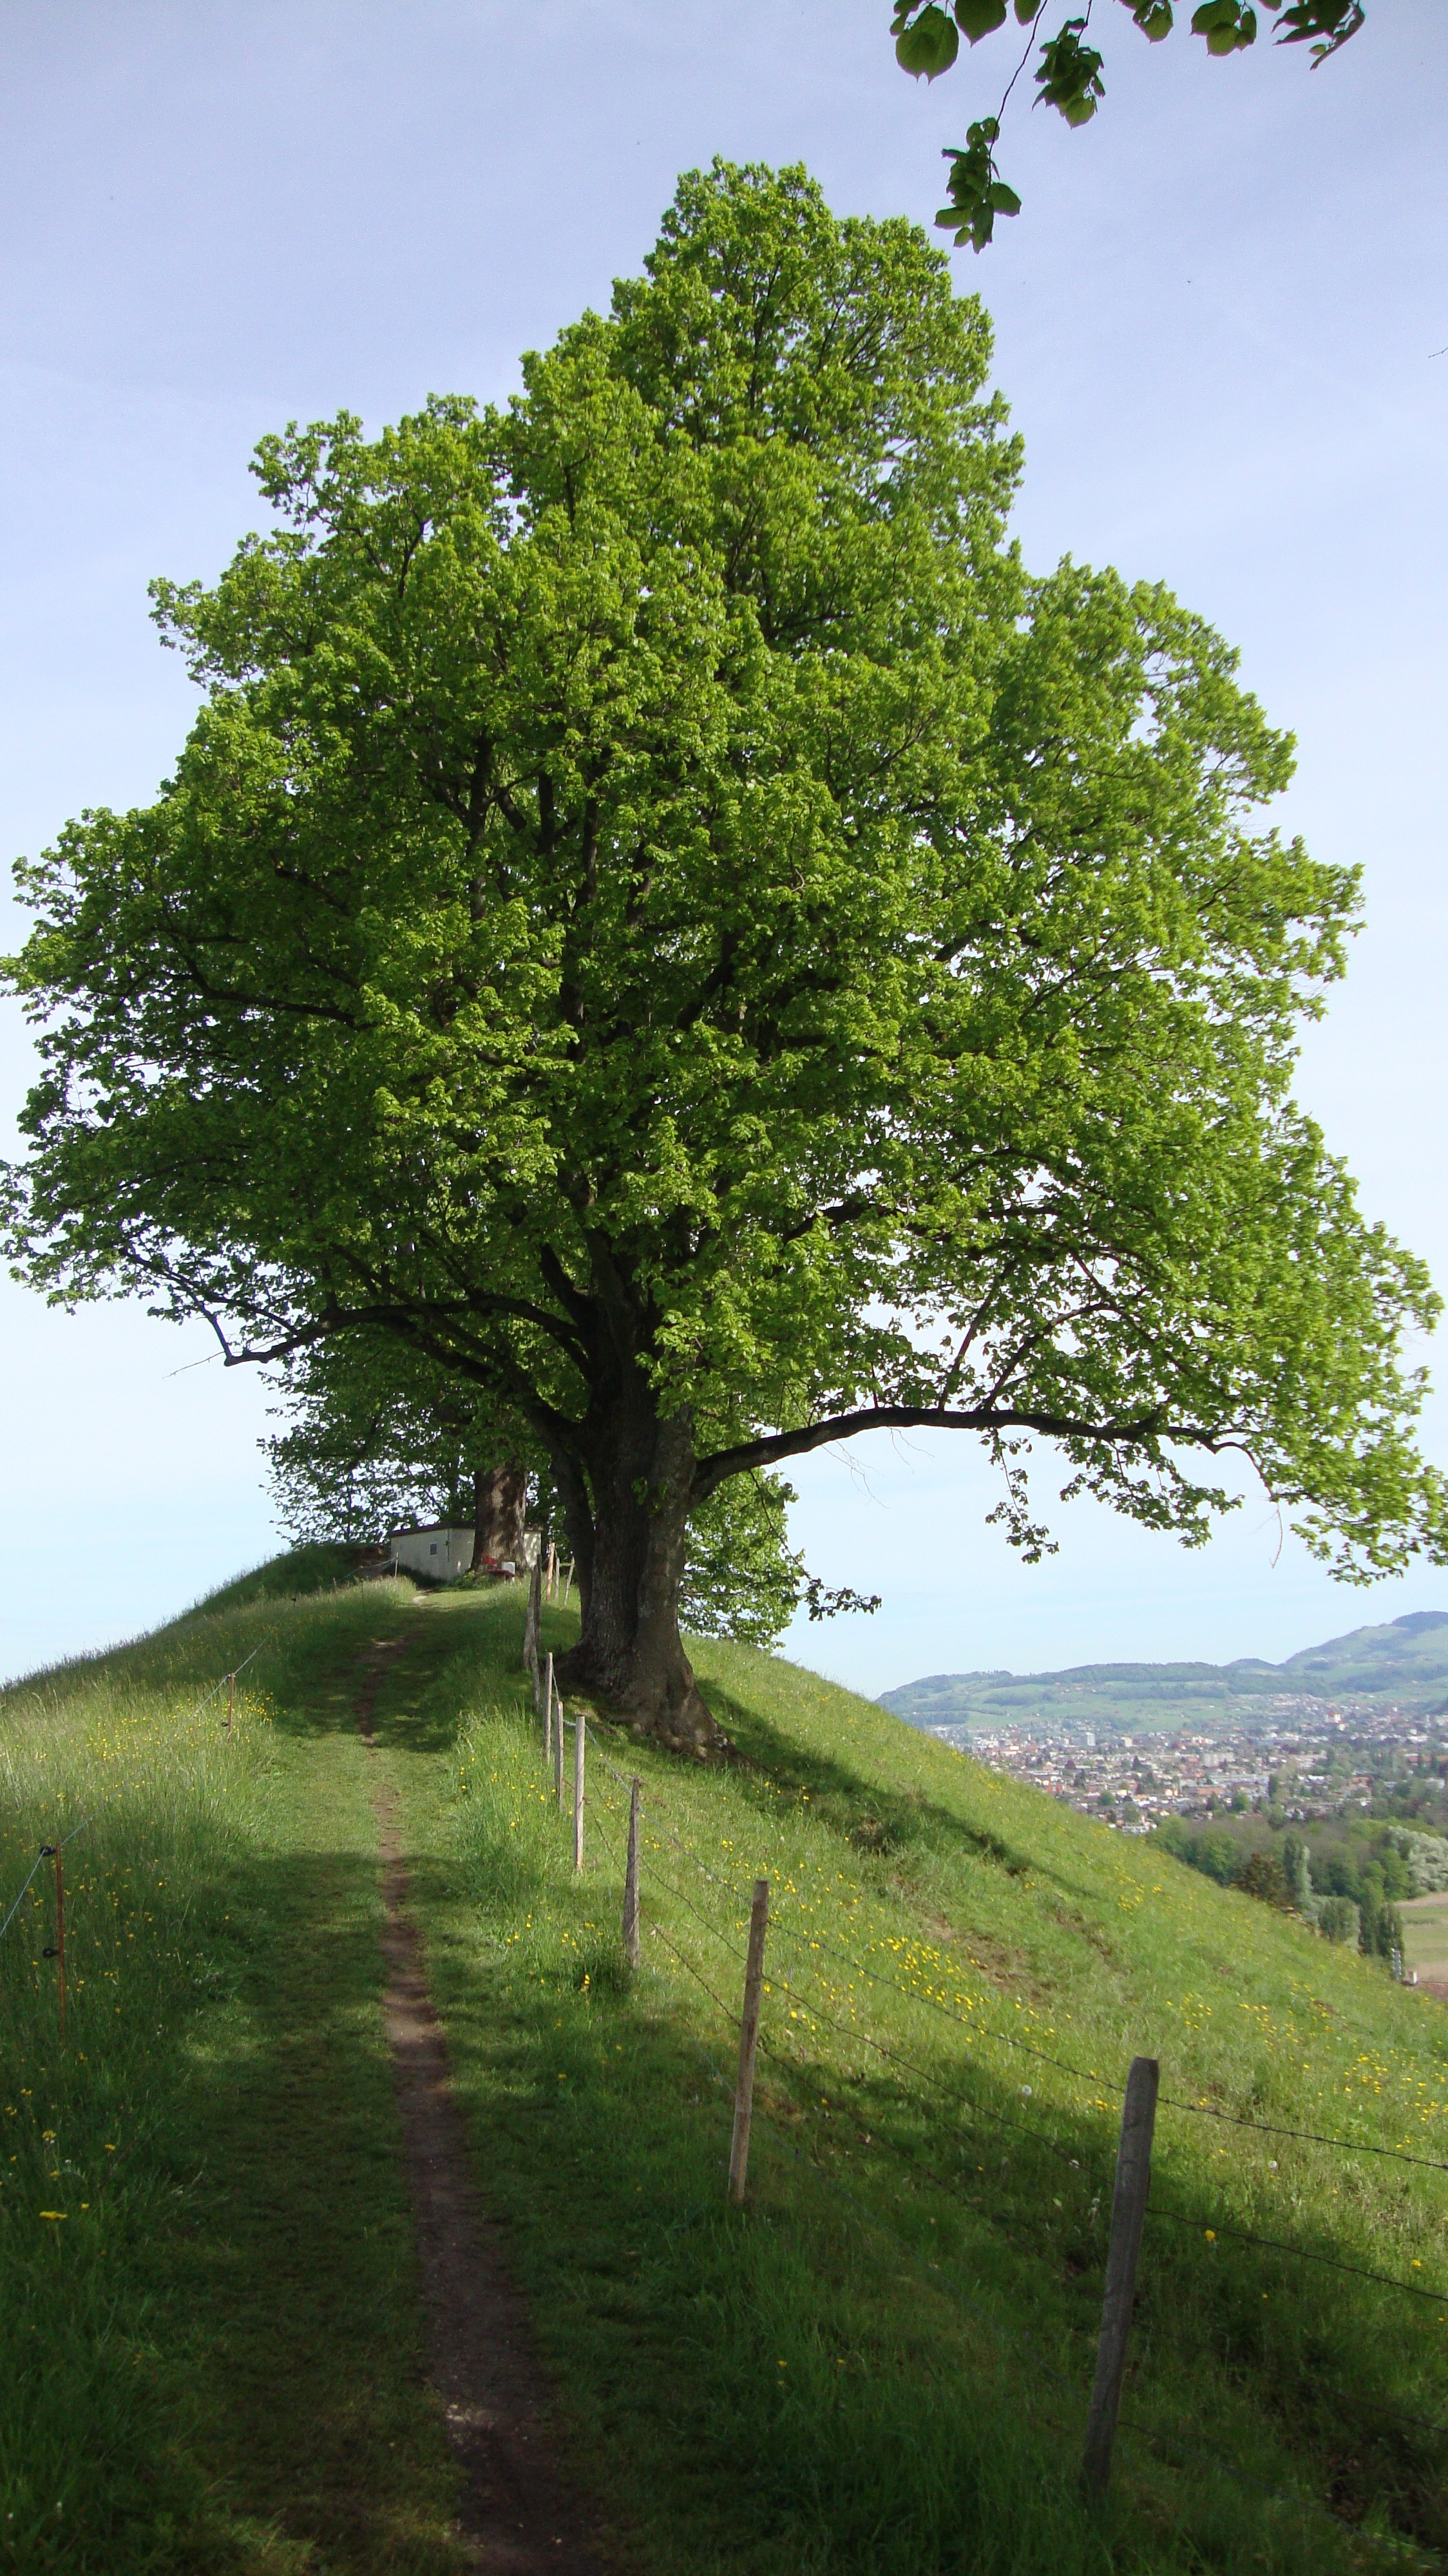
tree, nature, plant, meadow, hill, green, symbol, ridge, shrub, deciduous, oak, grove, woodland, away, ecosystem, pilgrimage, target, flowering plant, biome, jakobsweg, woody plant, land plant, ridge trail